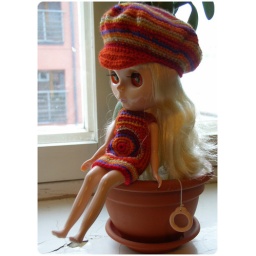
sitting in a flower pot